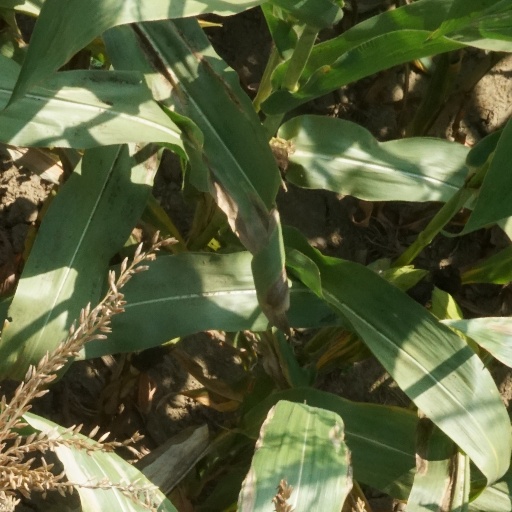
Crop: maize; corn